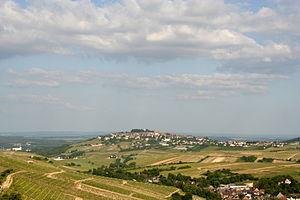
Le vignoble de la vallée de la Loire est une vaste zone de production de vin en France, regroupant plusieurs régions viticoles. Ces régions produisent des vins blancs secs, demi-secs, moelleux, voire liquoreux, des vins rouges le plus souvent légers et des vins rosés ; on trouve également de nombreux vins effervescents. Toutes ces régions sont situées au bord de la Loire et de ses affluents, et une partie est située dans le Val de Loire..